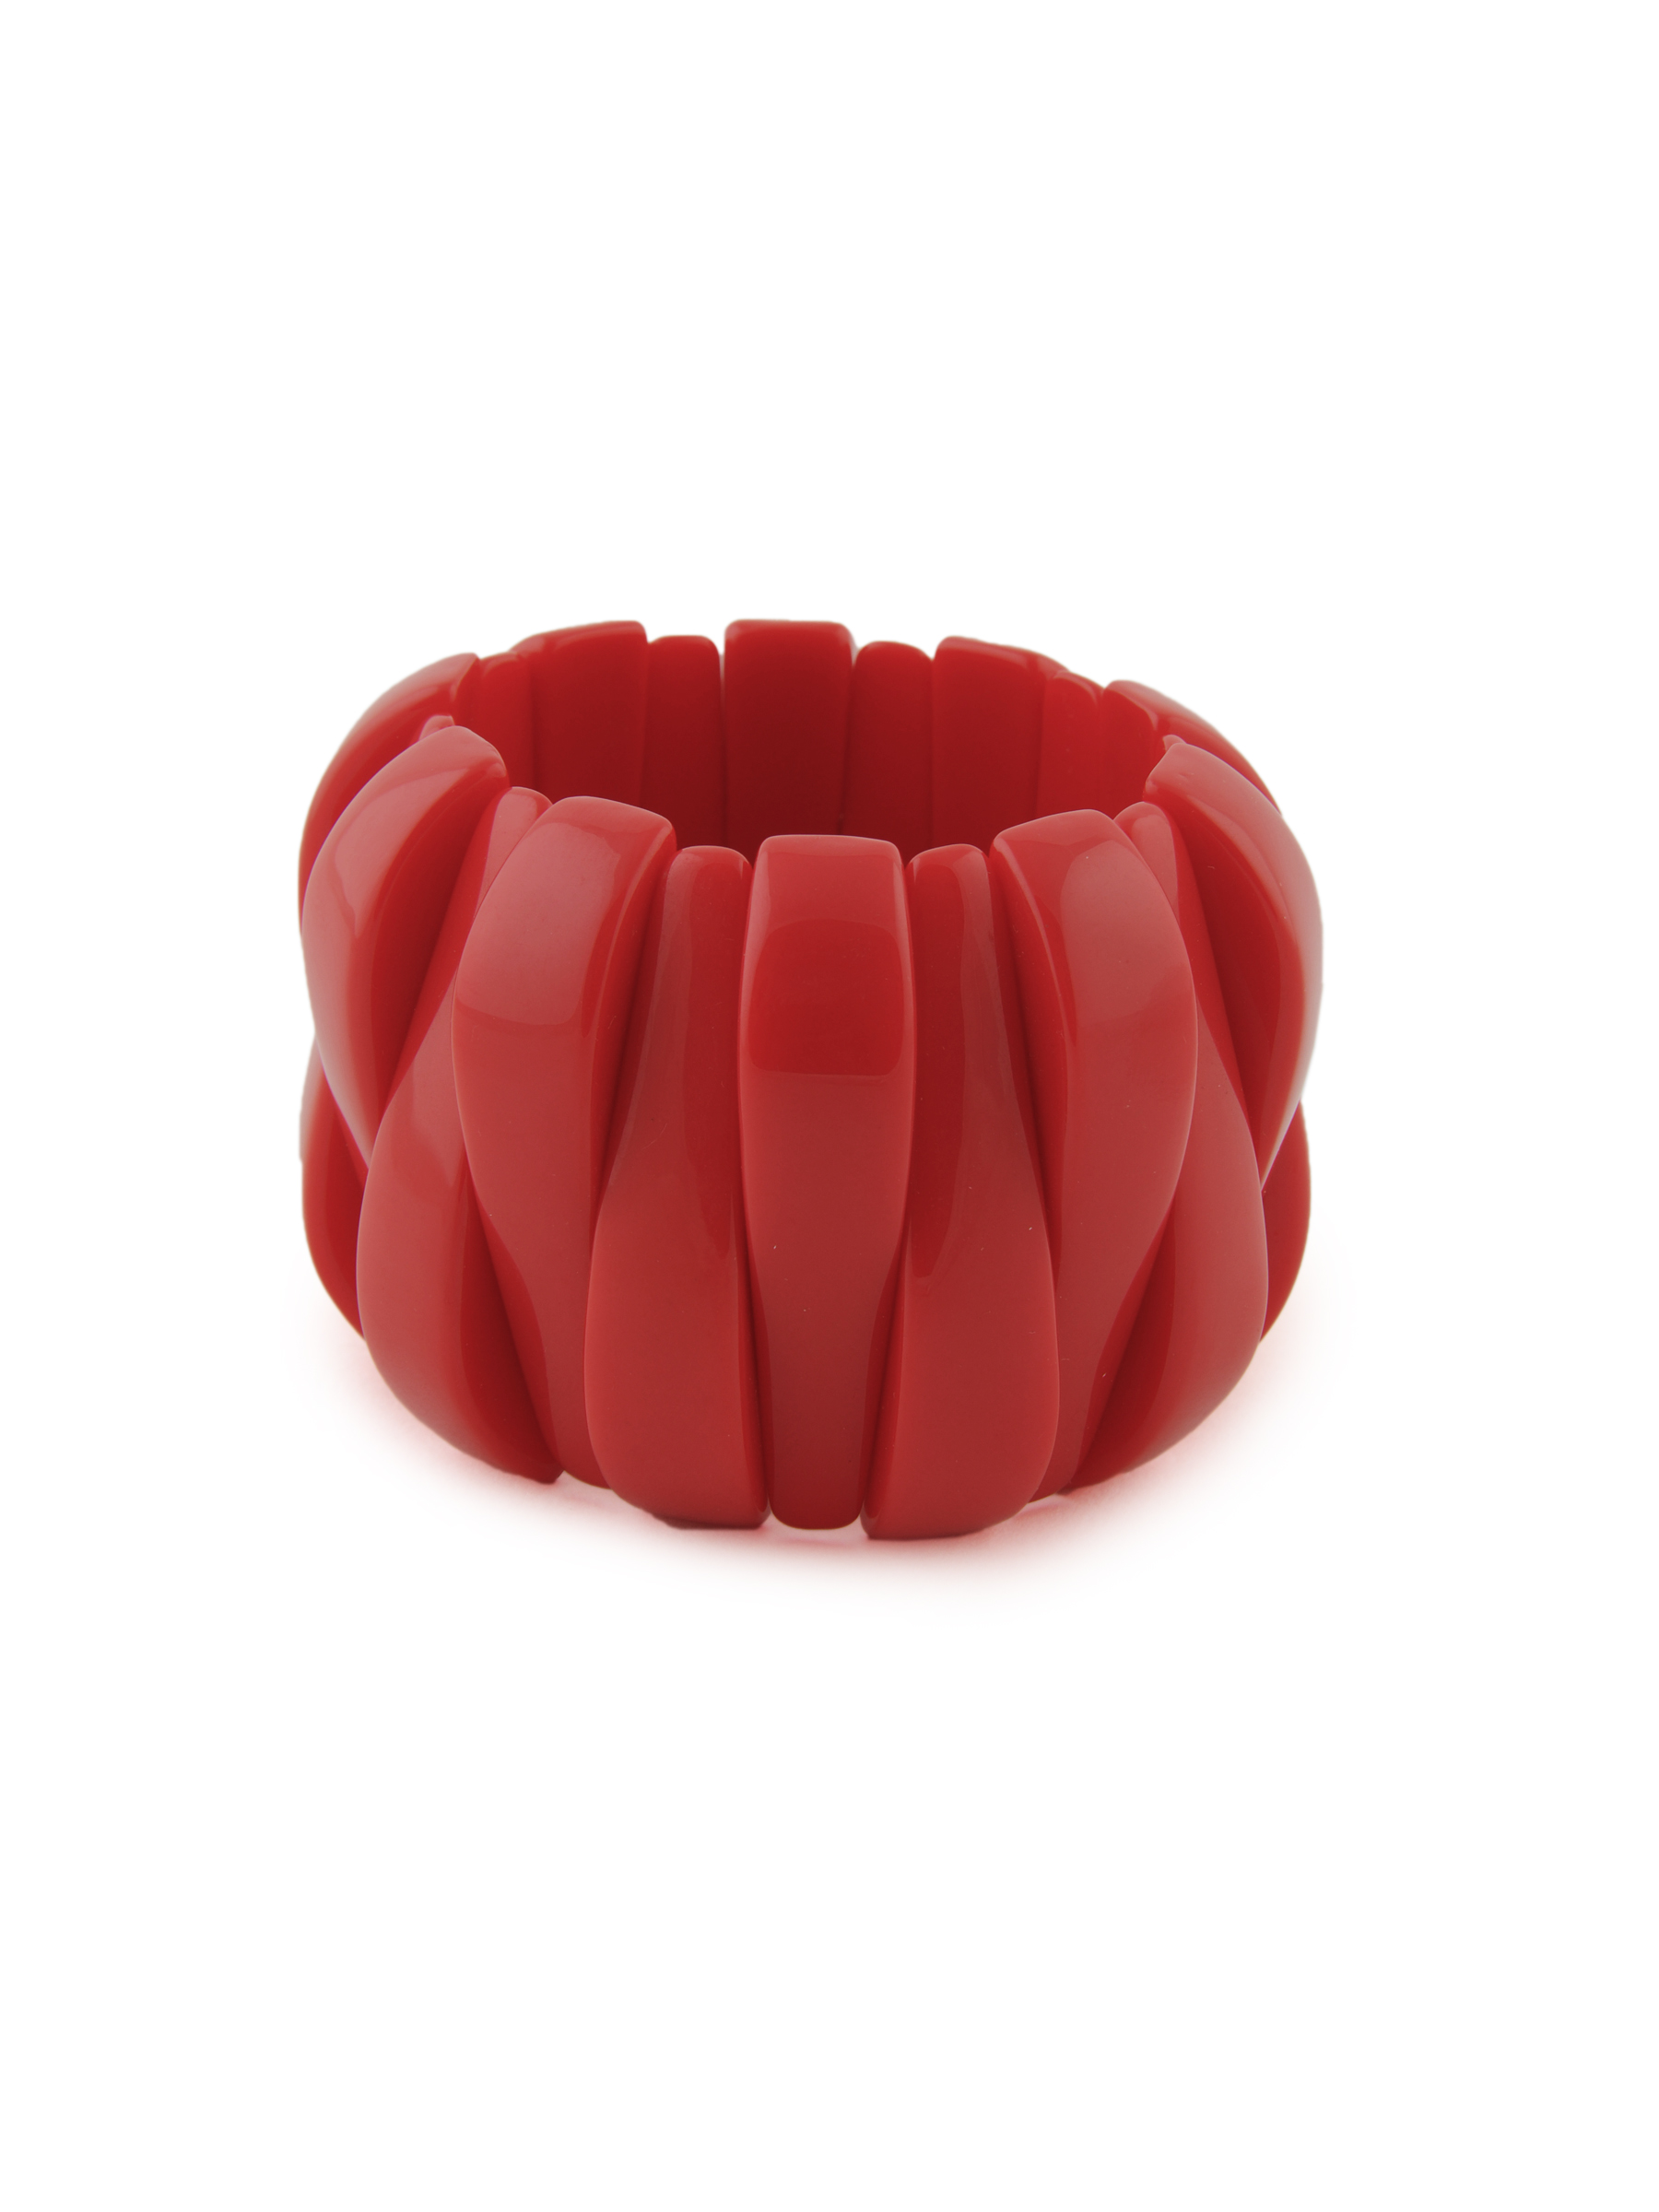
United Colors of Benetton Women Funky Red Bracelet
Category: Accessories / Jewellery / Bracelet
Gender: Women
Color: Red
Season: Summer 2011
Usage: Casual